Arhat

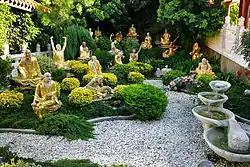
Arhat Garden at Hsi Lai Temple — in the San Gabriel Valley of Southern California.

In Buddhism, an Arhat or Arahant (𑀅𑀭𑀳𑀦𑁆𑀢𑁆) is one who has gained insight into the true nature of existence and has achieved "Nirvana" and has been liberated from the endless cycle of rebirth.